Bristol Arms Hotel

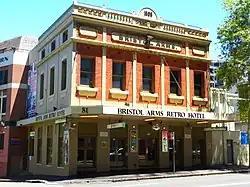
Bristol Arms Hotel in 2010

Bristol Arms Hotel is a heritage-listed pub located at 81 Sussex Street, in the Sydney central business district, in New South Wales, Australia. It is also known as the Welcome Inn Hotel. It was added to the New South Wales State Heritage Register on 2 April 1999.